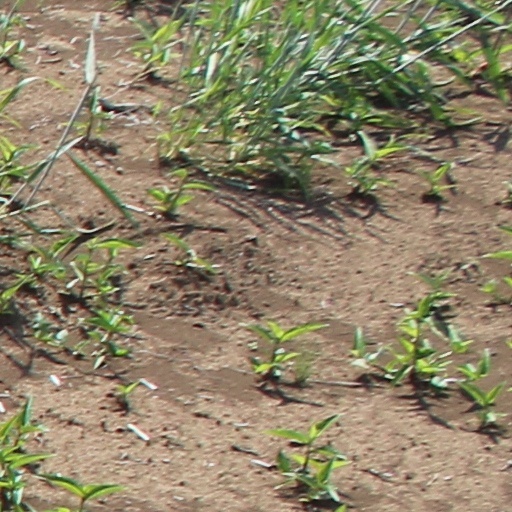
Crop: wheat